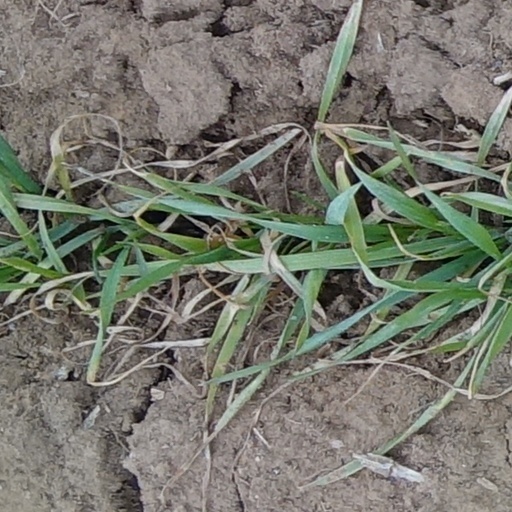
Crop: wheat